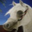
Label: horse